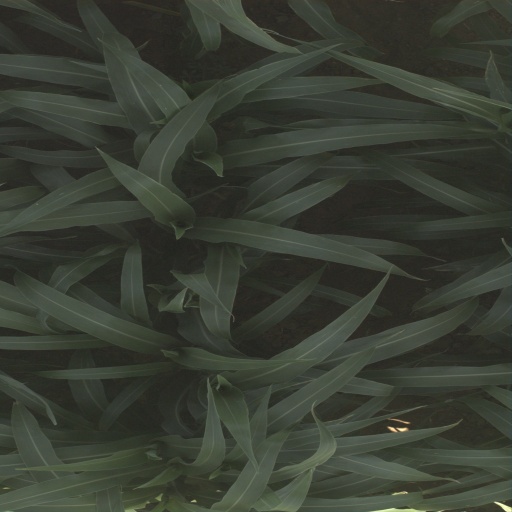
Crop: sorghum